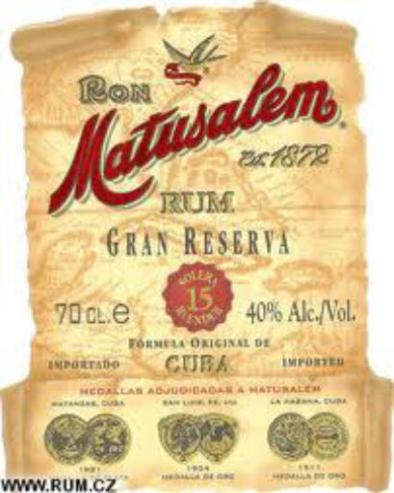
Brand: matusalem
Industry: Food